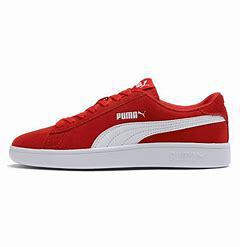
Brand: Puma
Model: Smash V2